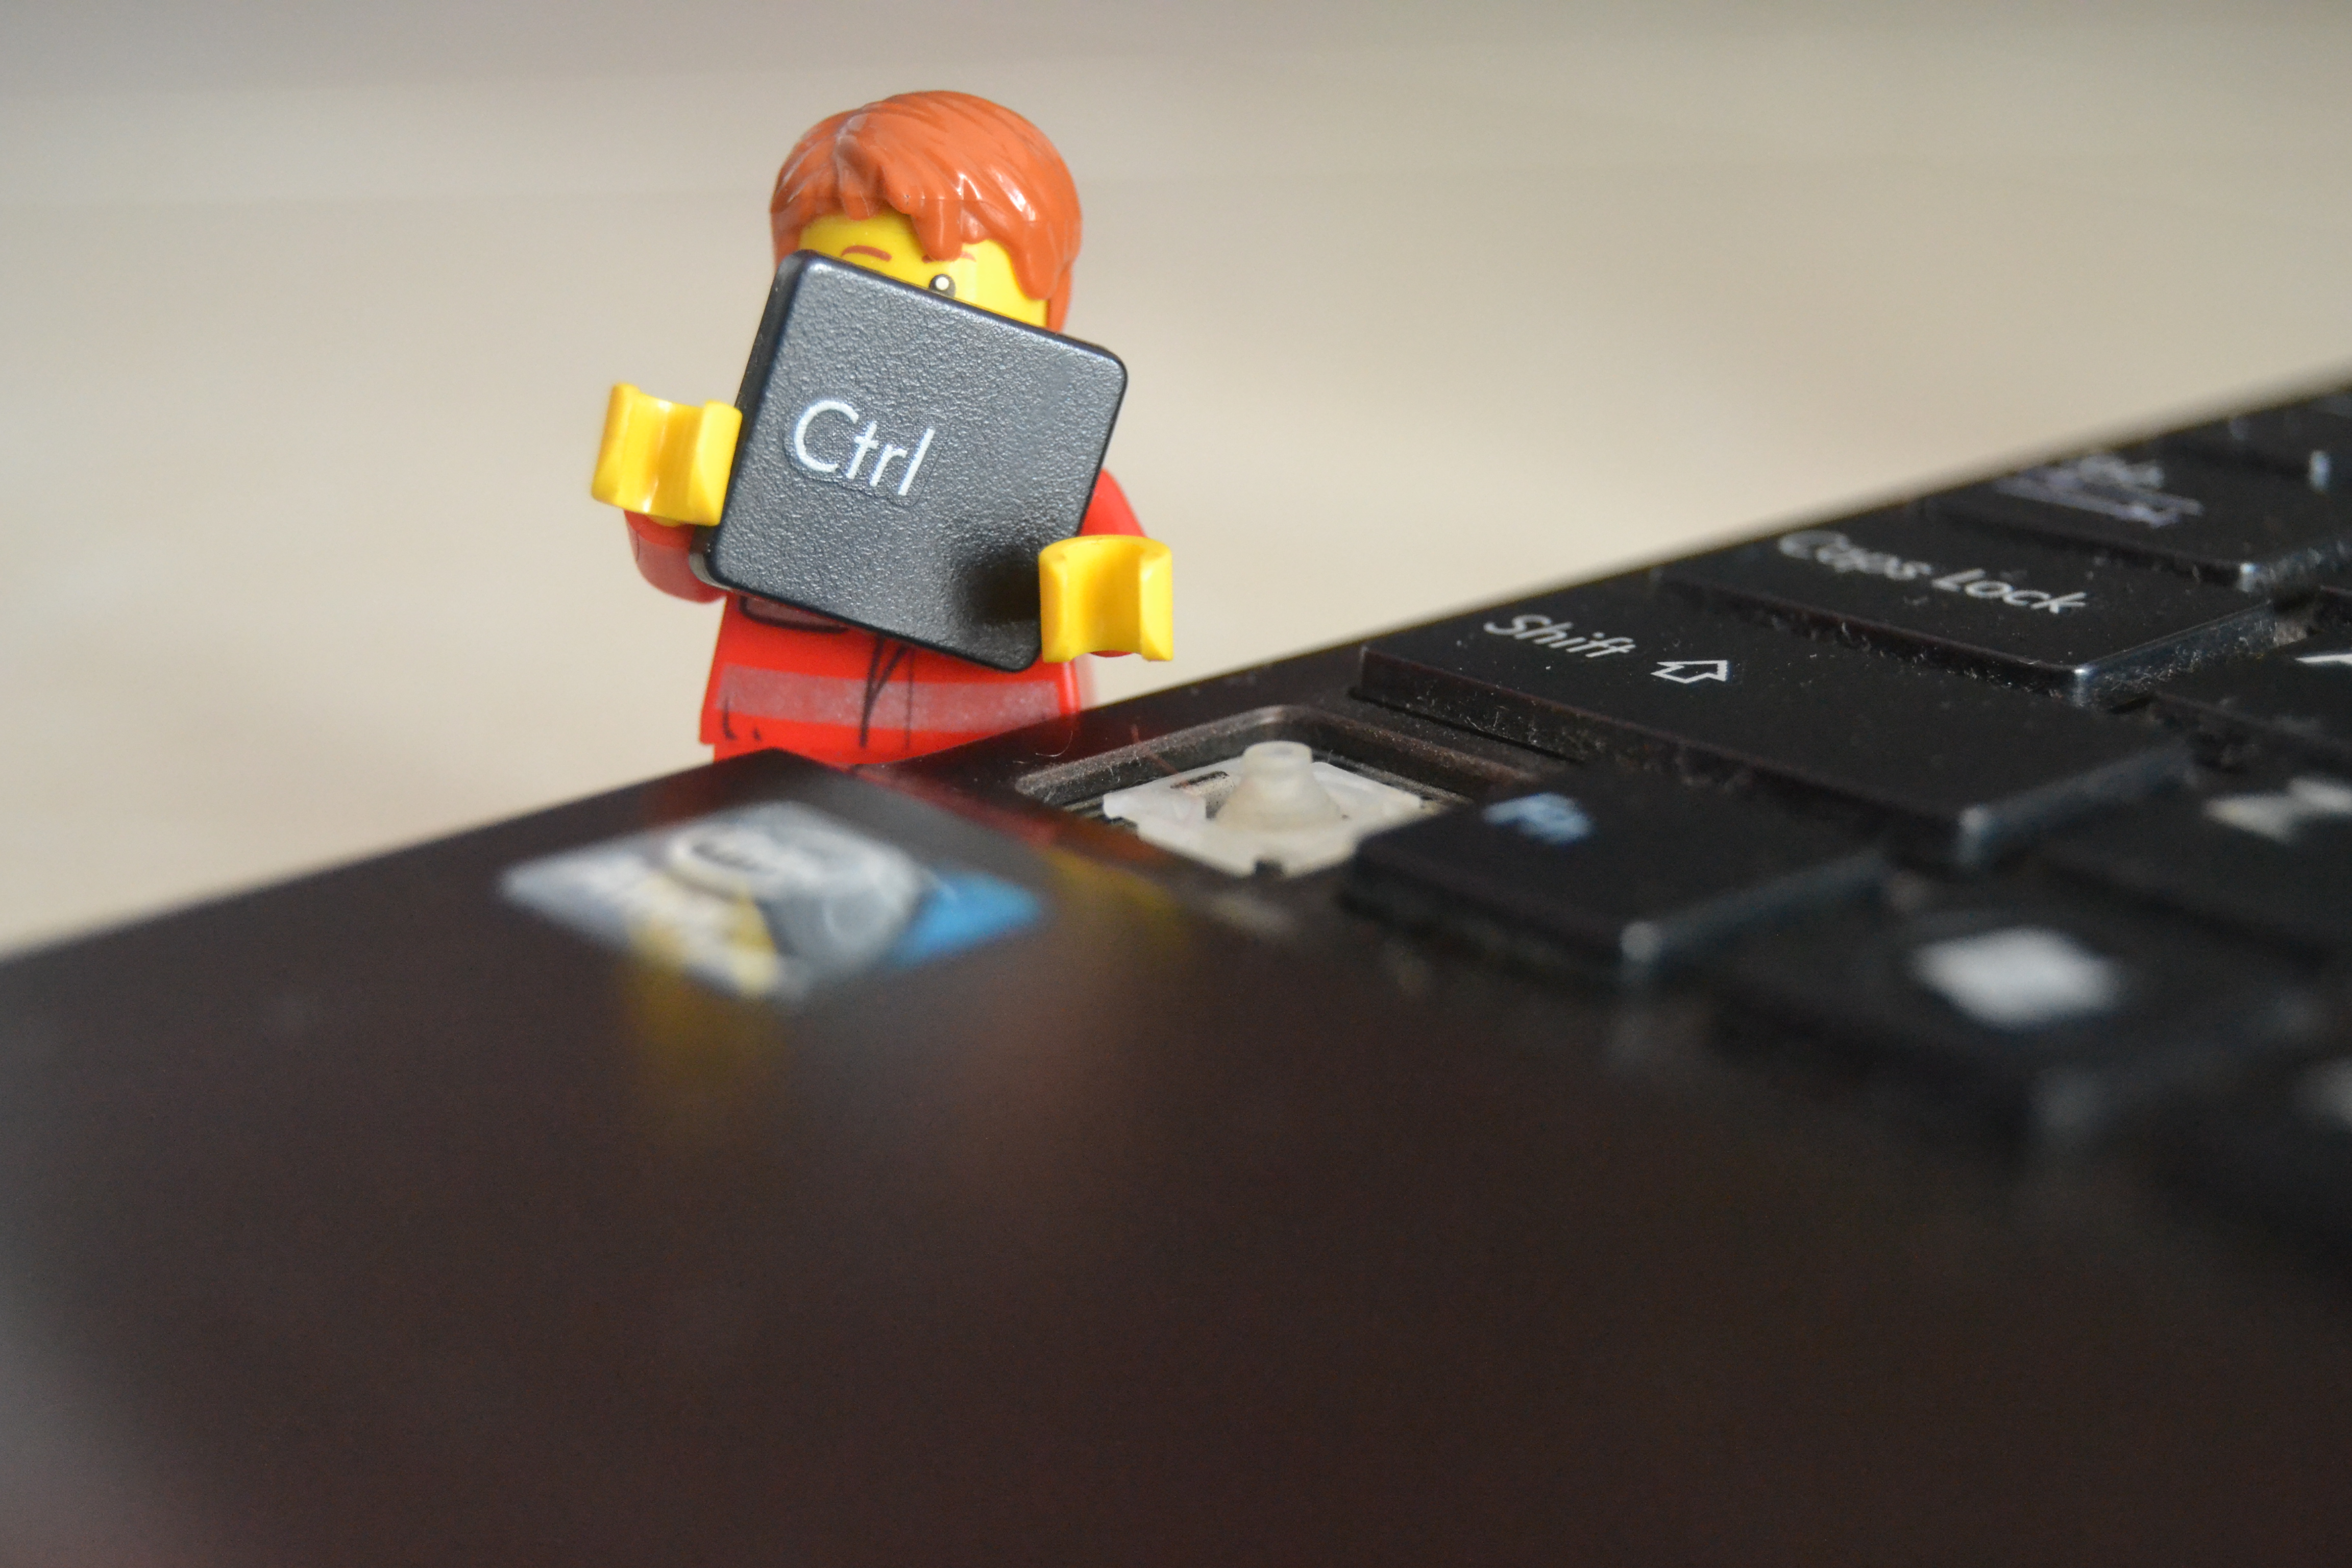
laptop, computer, keyboard, technology, repair, toy, miniature, keys, lego, it, screenshot, fixing, ctrl